Alexis Soyer

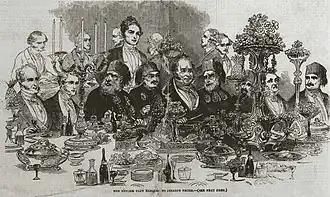
interior of large dining room, with crowded tables, busy waiters and much food

Among the most celebrated of the banquets that Soyer provided for the Reform Club was one given in honour of the visiting Ibrahim Pasha of Egypt in July 1846. There were four kinds of soup; four of fish (salmon, trout, turbot and whiting); thirteen different entrées, including spring chicken, mutton cutlets, hot quail terrine, young hare and "vol-au-vents" of mackerel's roe; eight roasts (among them capon, duck, turkey and saddle of mutton); and then a course that in the manner of the time offered choices of both savoury and sweet dishes: among others, curried lobster, chicken salad or game galantines, and crisp cakes of almonds and cherries, praline tarts with apricots, or pineapple crystallised jellies. The climax of the menu was the dessert, named "La Crème d'Egypte à l'Ibrahim Pacha": a huge pyramid of meringue and cake, filled with pineapple cream and topped with a portrait of the chief guest's father, Muhammad Ali Pasha.